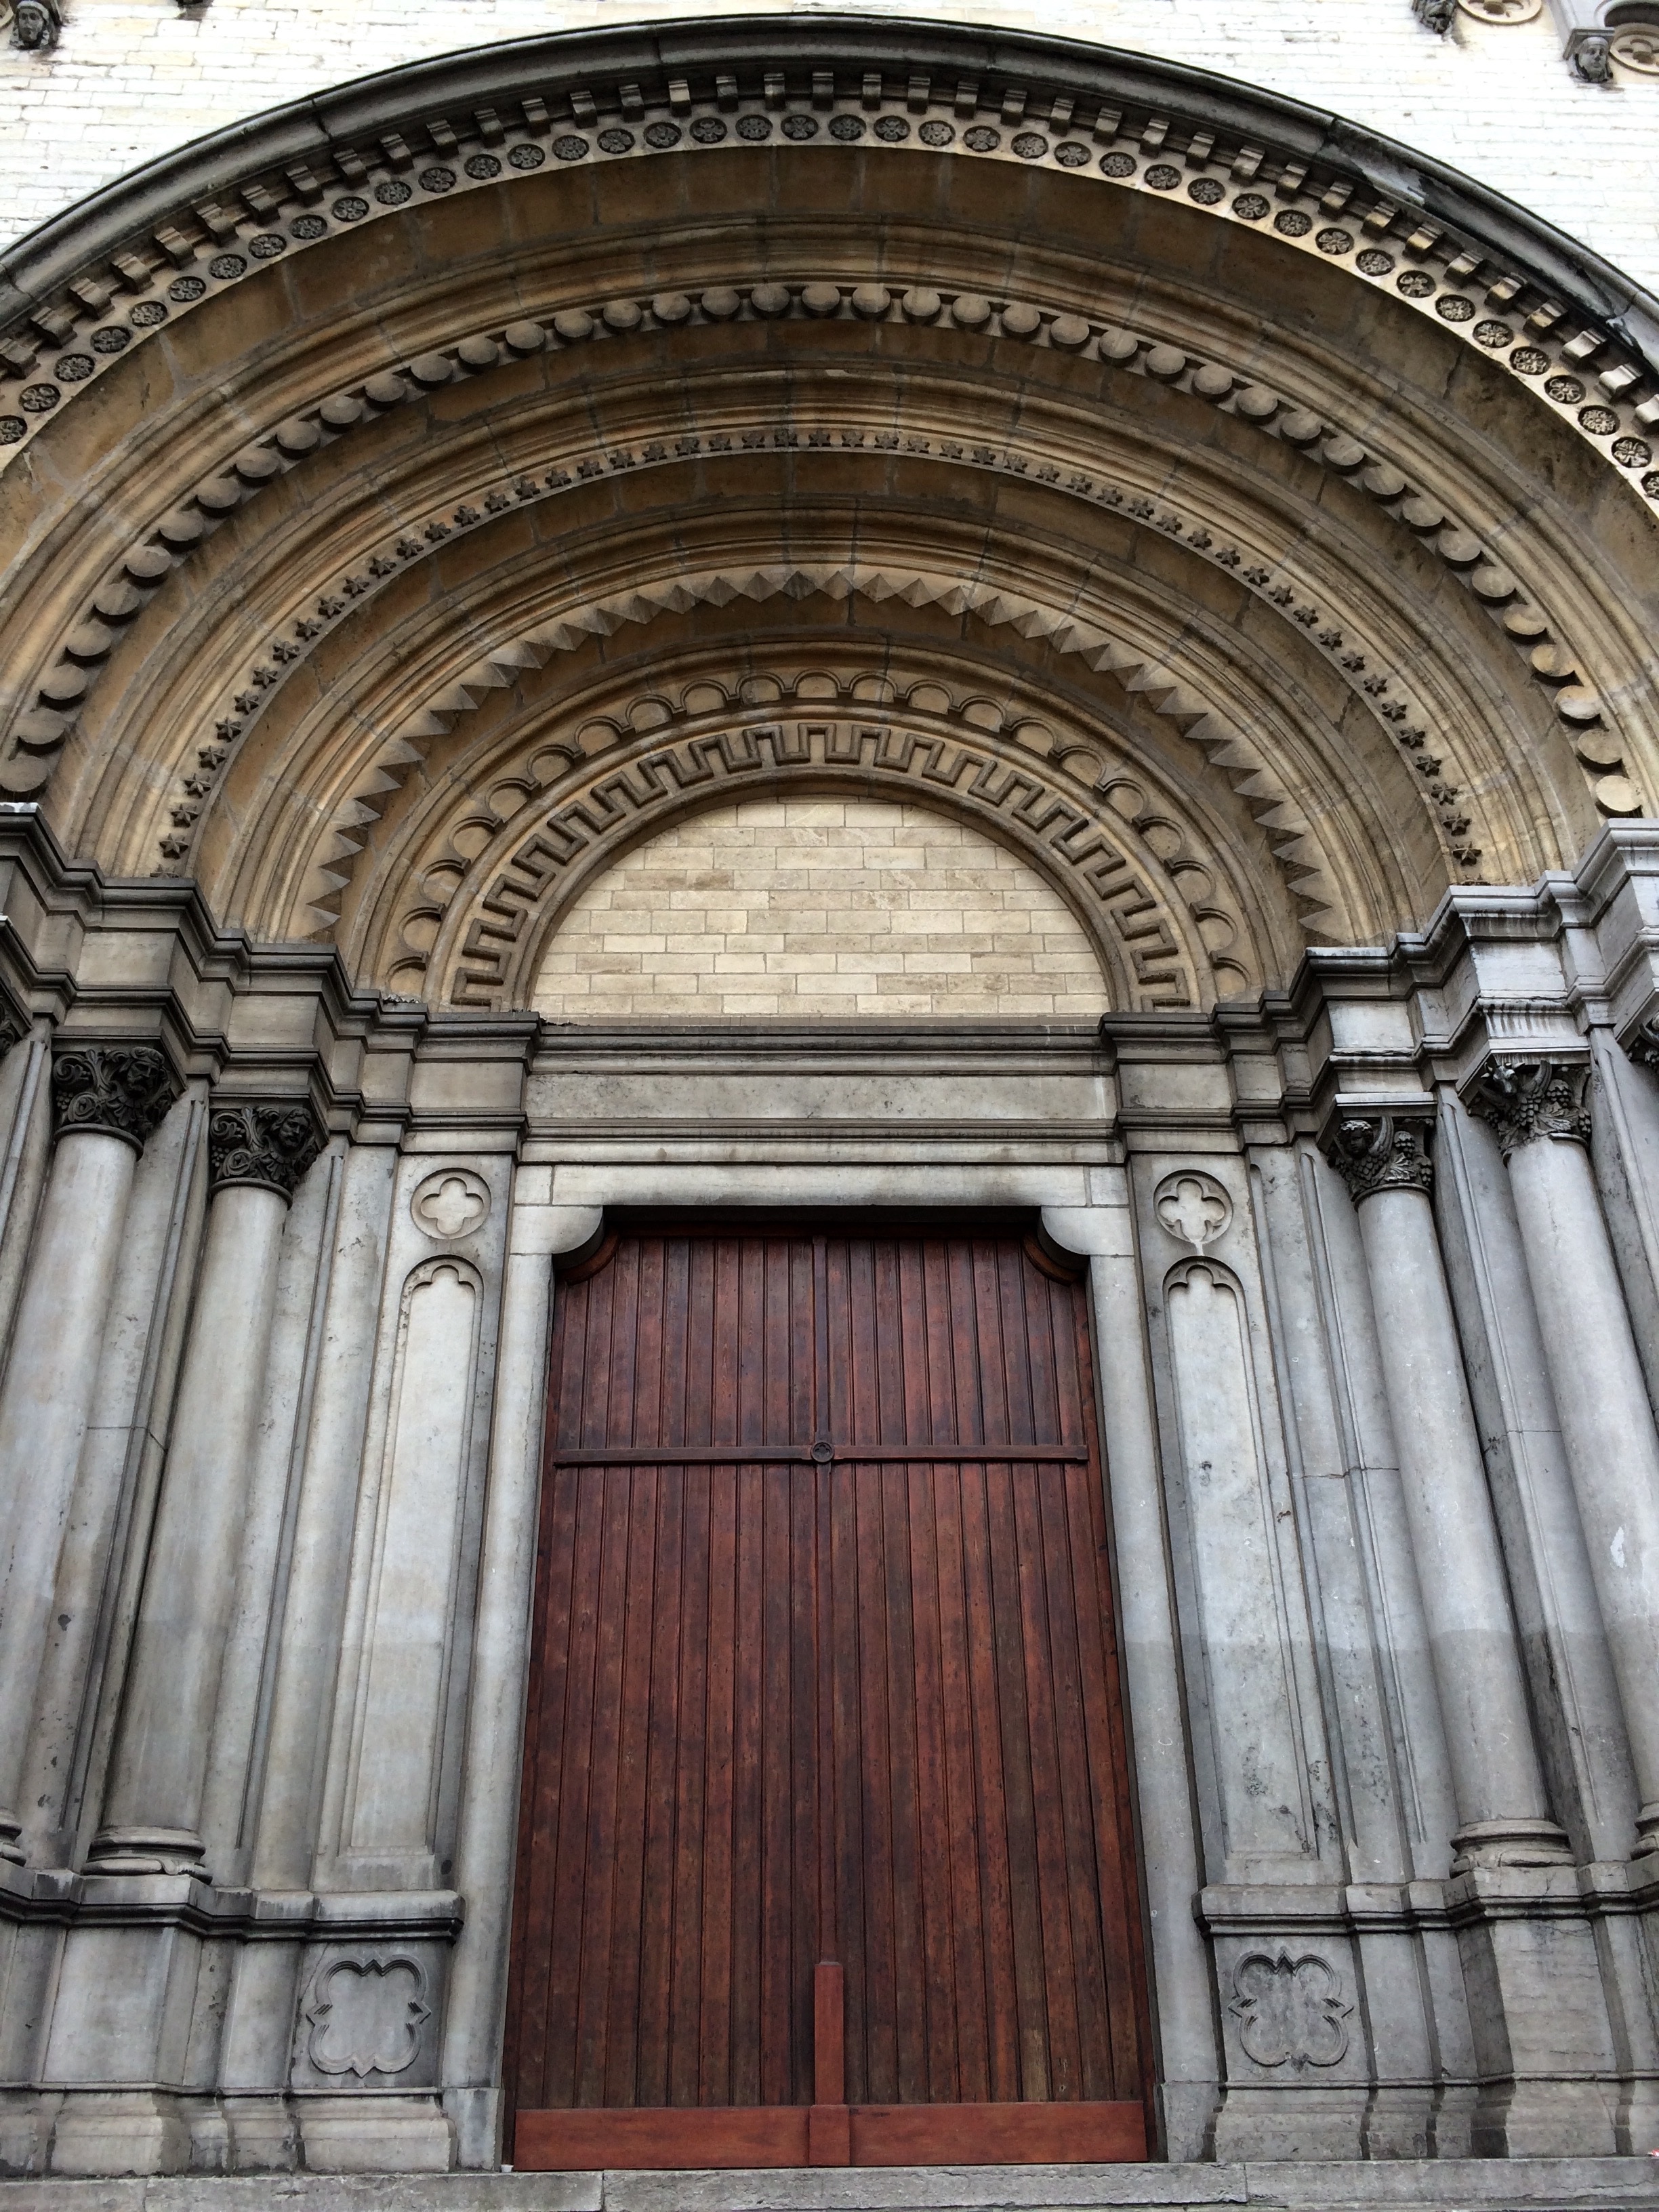
architecture, structure, window, building, arch, column, facade, church, cathedral, place of worship, baptistery, symmetry, synagogue, basilica, dome, ancient history, ancient roman architecture